Pattern Blocks

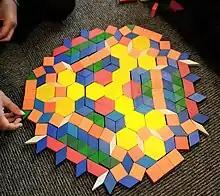
A symmetrical pattern block design created by eight year olds

The EDC Teacher's Guide continues: "Many children start by making abstract designs — both symmetrical and asymmetrical. As play continues these designs may become more and more elegant and complex, or they become simple as the child refines his ideas."